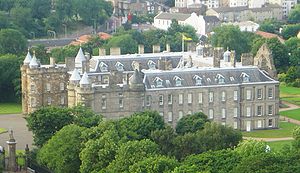
Holyrood Palace
Holyrood Palace set fra Holyrood Park
Palace of Holyroodhouse, kendt og omtalt som Holyrood Palace, er et kongeligt slot og residens beliggende for enden af Royal Mile i Edinburgh i Skotland. Slottet blev opført i 1128 som et kloster af David I af Skotland. Siden det 15. århundrede har Holyrood været den Britiske Monarks officielle residens i Skotland.